Honeynut squash

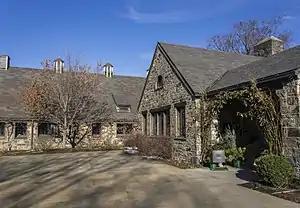
Blue Hill at Stone Barns

The squash originated in the 1980s in experiments by Richard W. Robinson, a Cornell University professor emeritus of horticulture. Robinson crossed a buttercup and butternut squash at the New York State Agricultural Experiment Station in Geneva, New York, though the original product never reached markets. In later years, Michael Mazourek was prompted to continue its development by his advisor, plant breeding professor Molly Jahn, who wanted to make Cornell University products available to consumers and seed companies. Mazourek refined Robinson's product through classical plant breeding (cross-pollination and selective breeding) after receiving feedback from growers, and collaborated with a local farmer in seed trials in 2006.